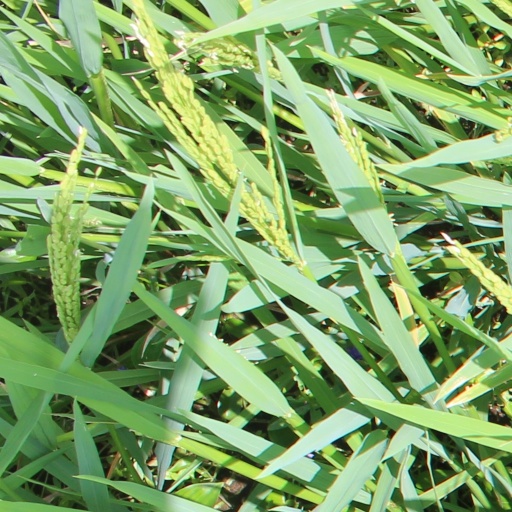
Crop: rice